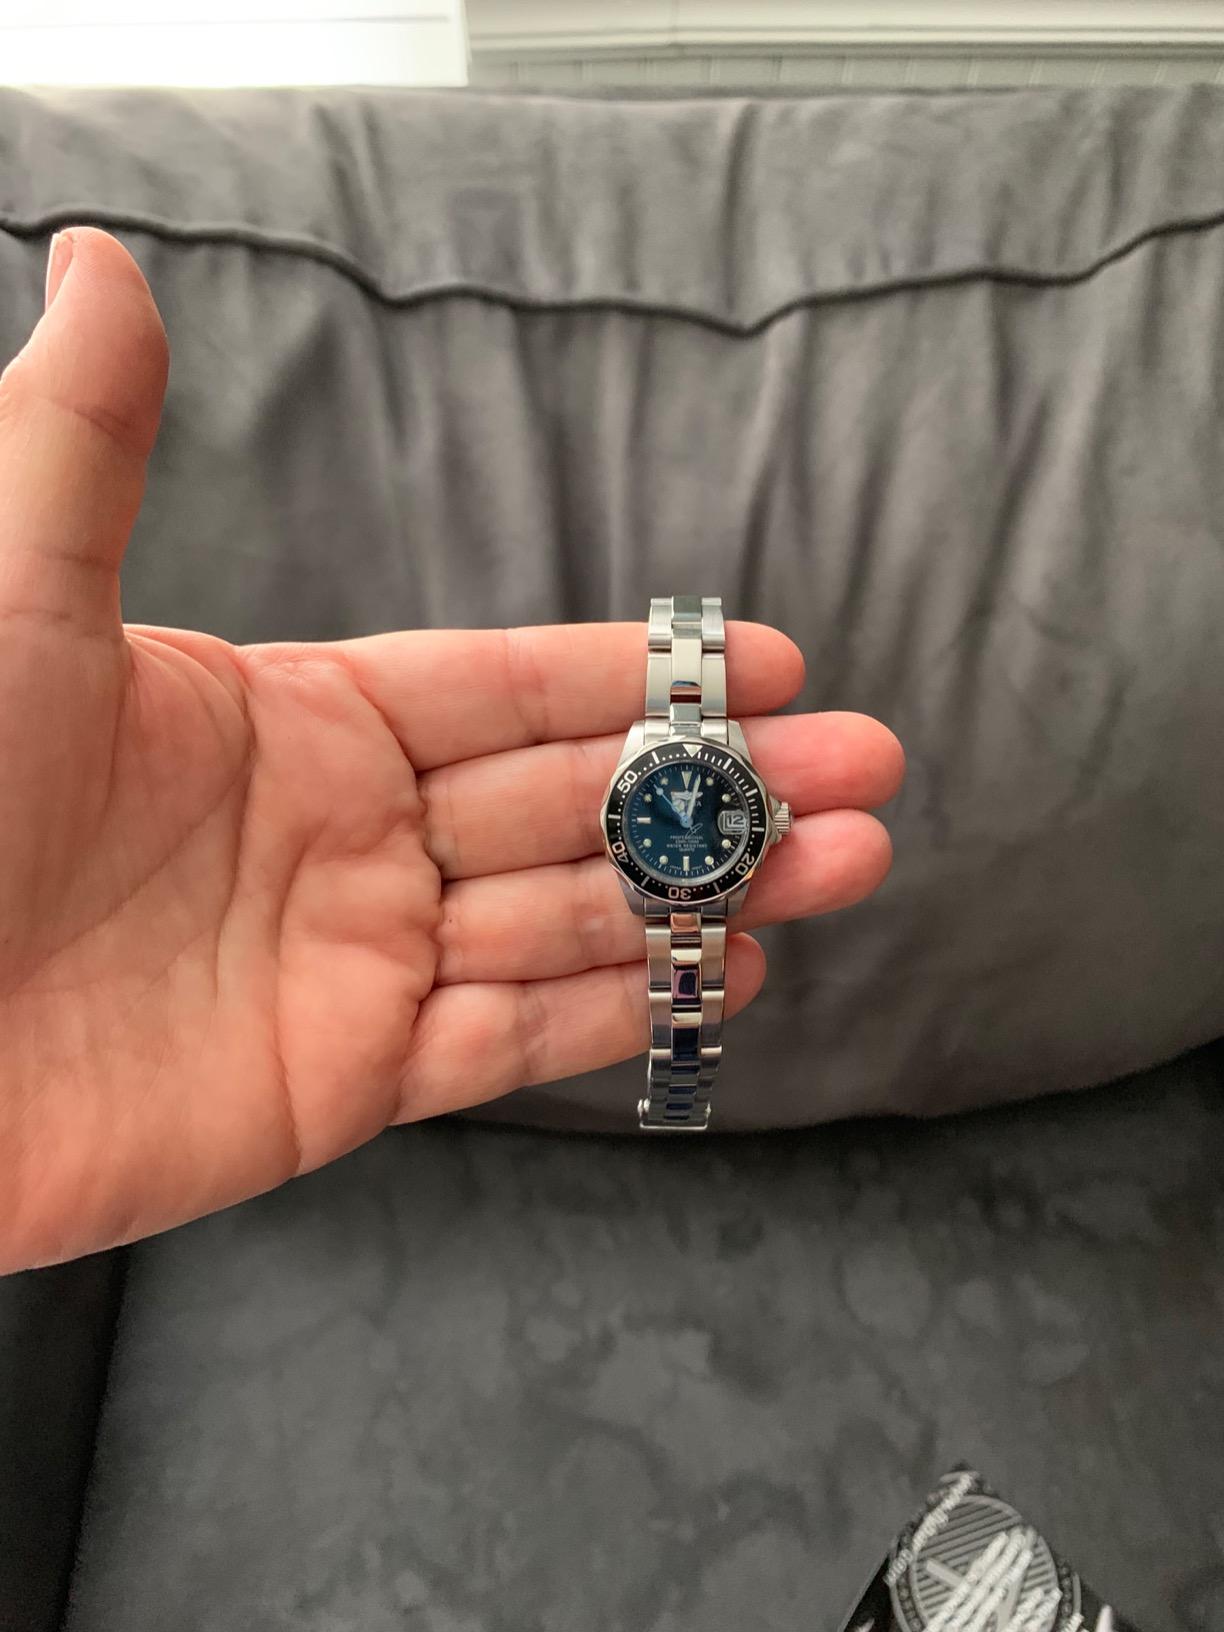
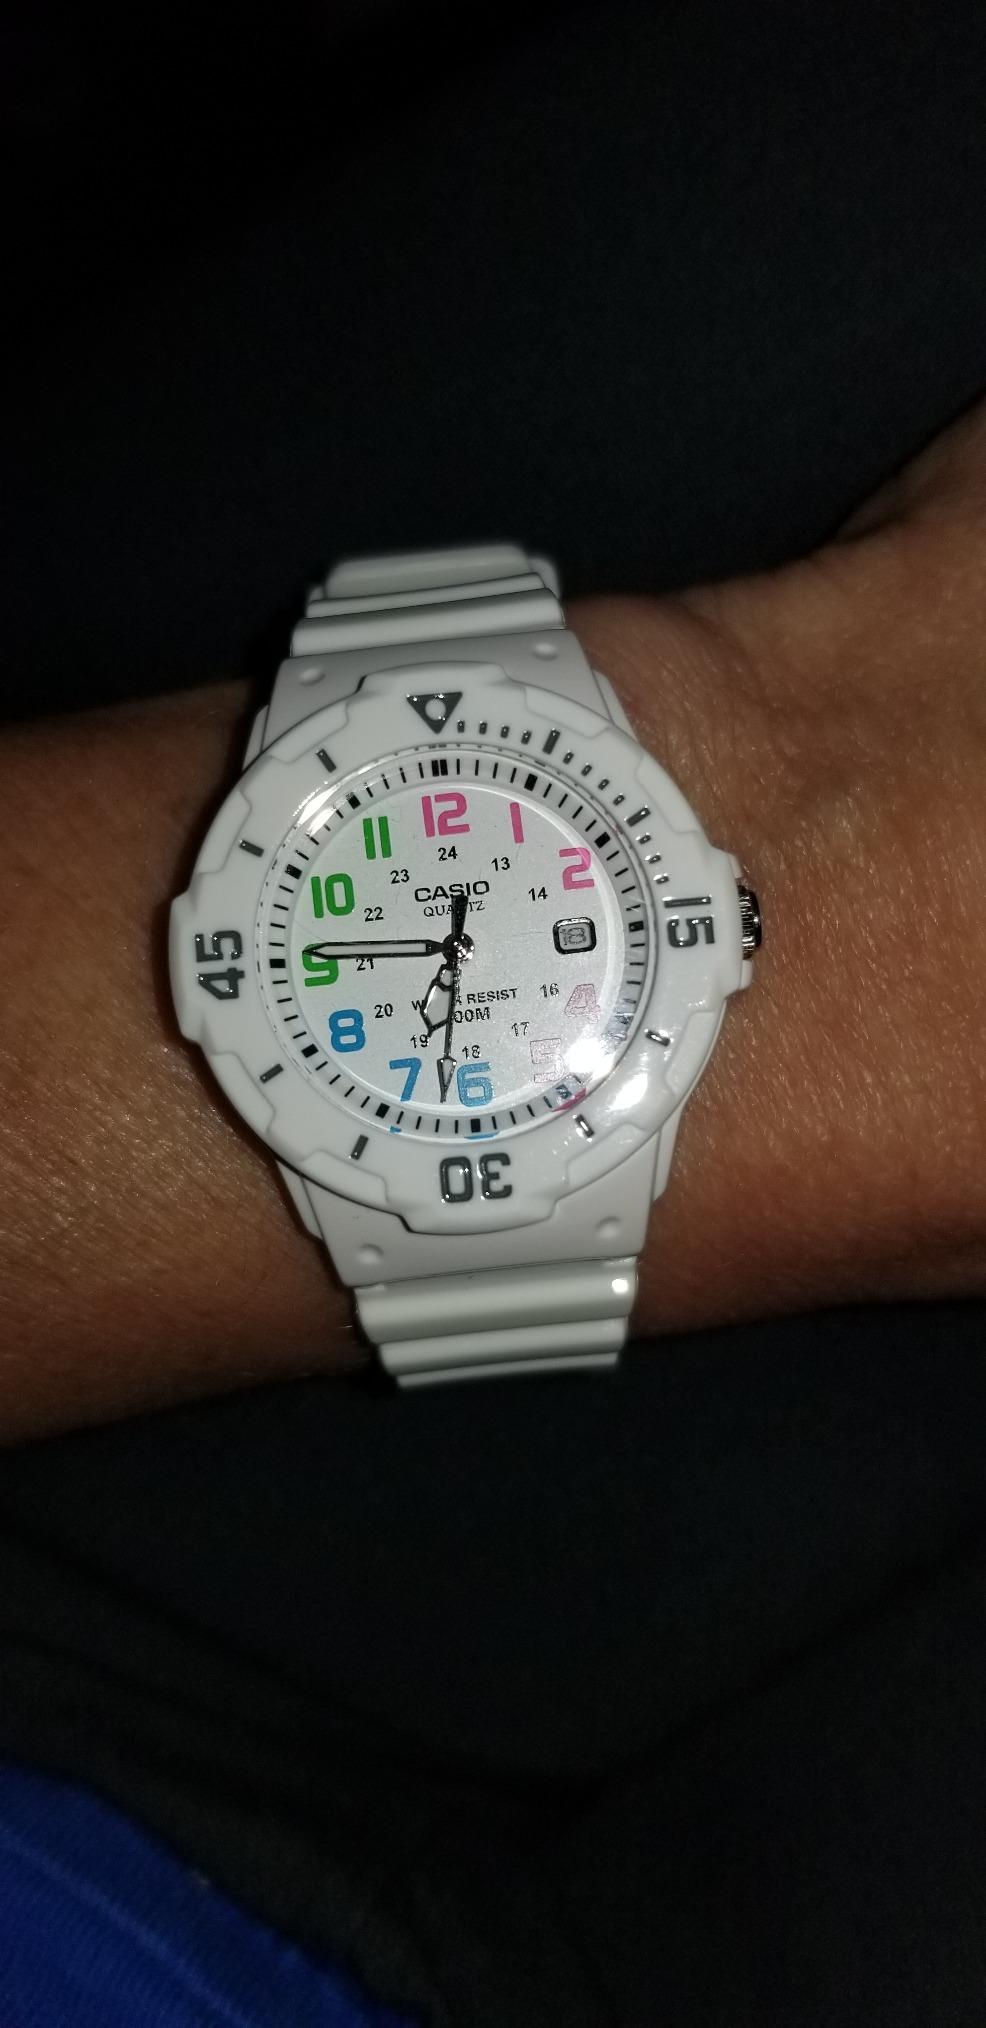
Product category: accessories_watch
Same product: no